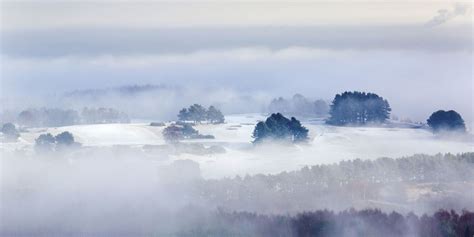
Weather: foggy or hazy